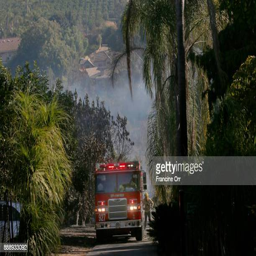
firefighters are working the fire